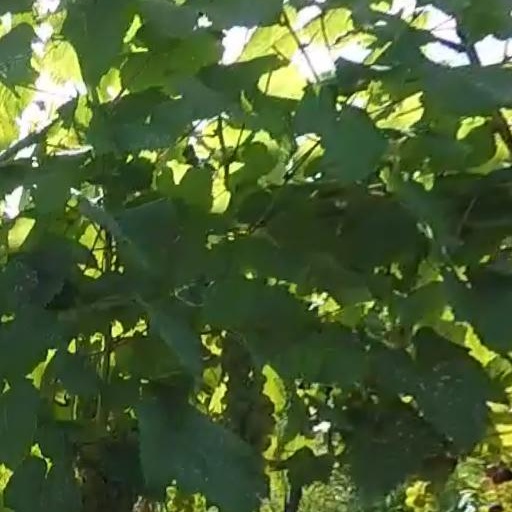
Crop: grape